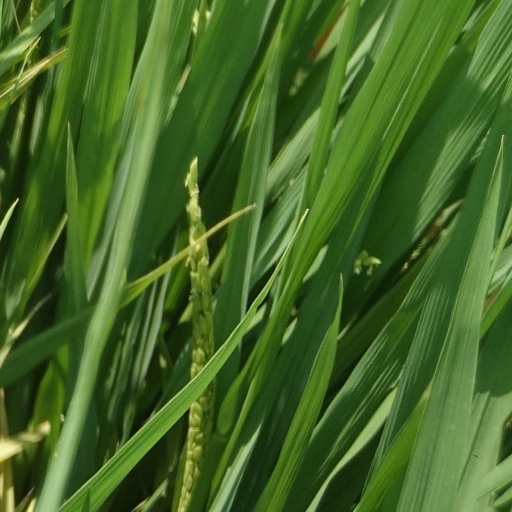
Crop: rice